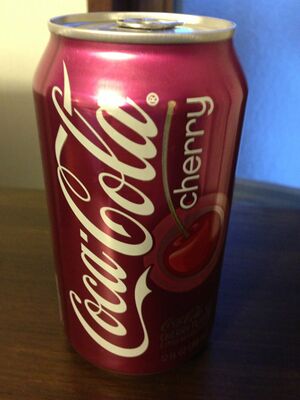
Waste category: metal